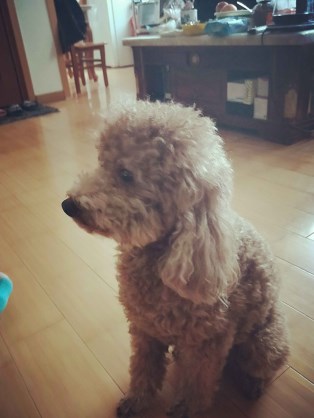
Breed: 7449-n000128-teddy